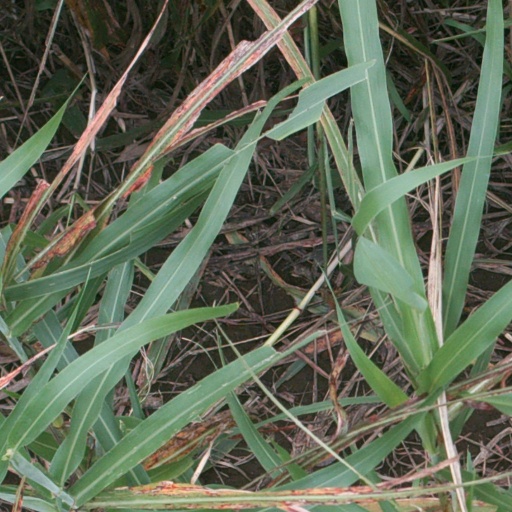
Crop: sorghum